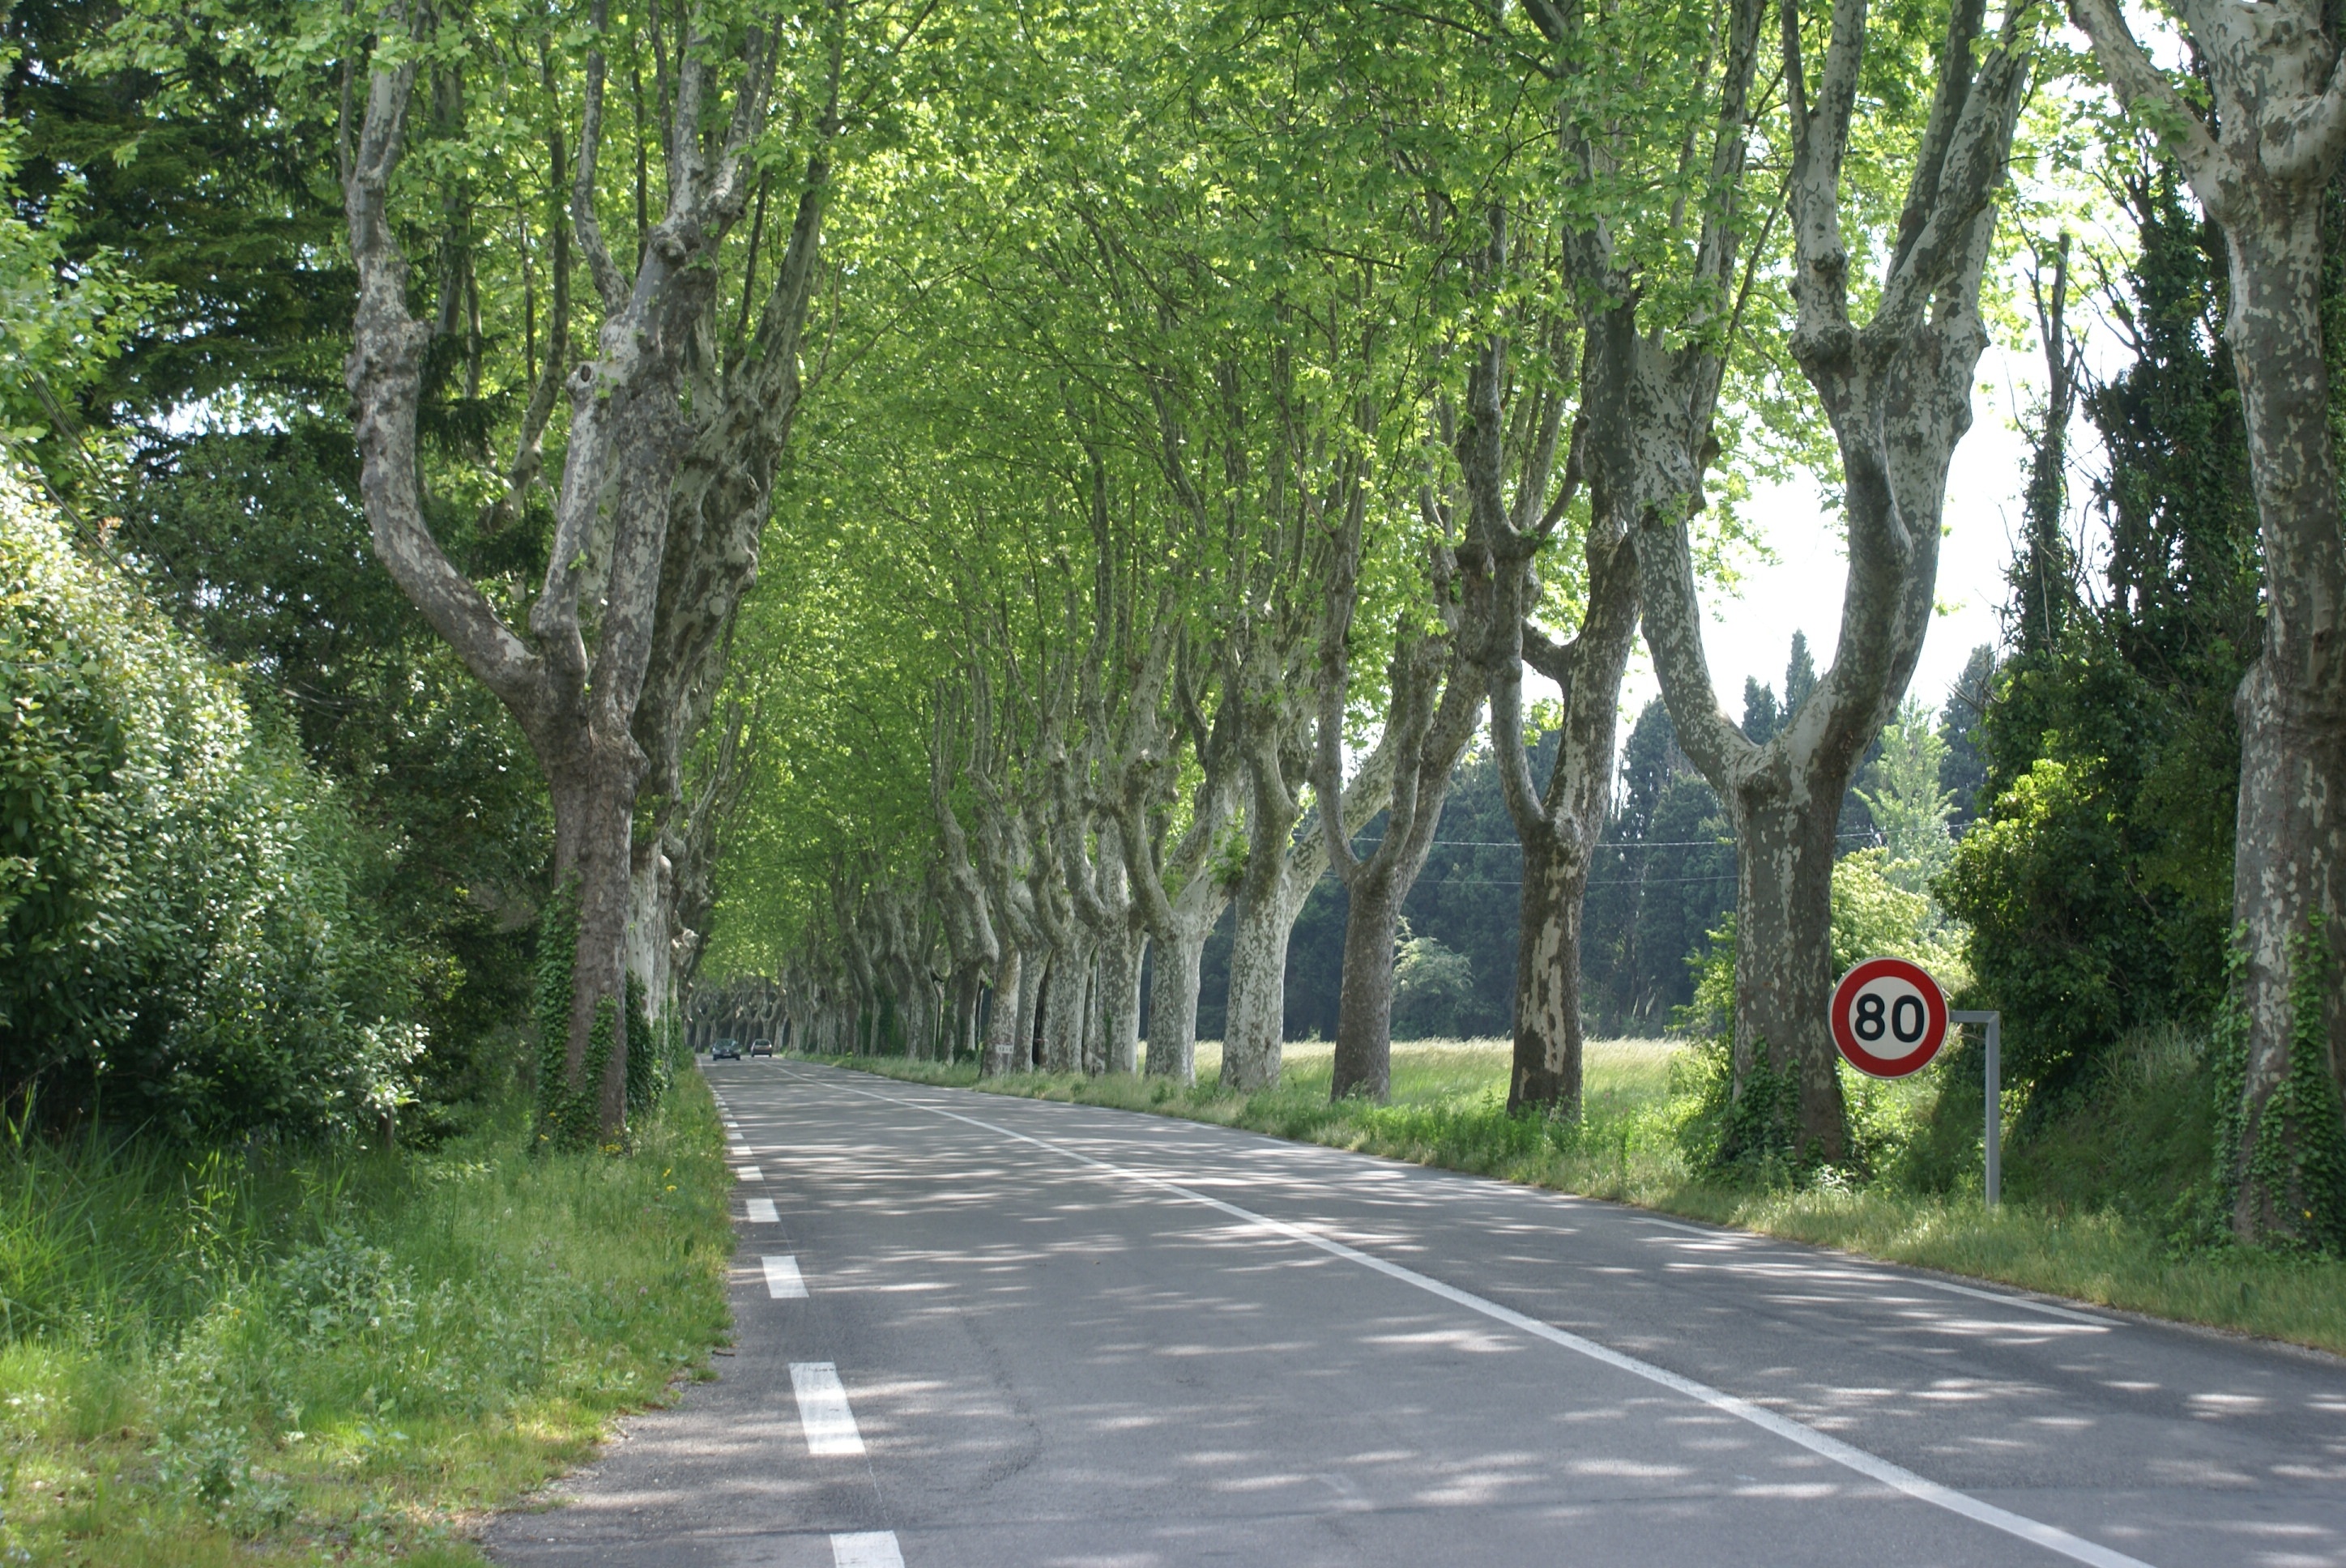
tree, forest, plant, road, trail, infrastructure, provence, woodland, south of france, woody plant